Paludirex

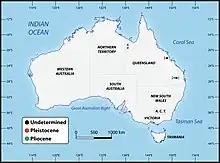
Known distribution of "Paludirex" specimens. 1 to 3 all show localities yielding "Paludirex vincenti", whereas 4 is the only known occurrence of "Paludirex gracilis".

Although few remains have been assigned to each species respectively, there are several specimens previously referred to "Pallimnarchus" that may represent additional species distinct from either "Paludirex gracilis" or "Paludirex vincenti". For example, QMF1152, one of De Vis' "Pallimnarchus" fossils, and QMF1154, a snout fragment from the same deposits as "Paludirex vincenti". Both share some aspects with the two recognized "Paludirex" species while differing in others, and based on this they may represent an additional third species of "Paludirex" that lived during the Pliocene in Queensland. Until further research is conducted and a name is coined, the taxon is referred to as the Darling Downs taxon by Risevski and colleagues.